Shaheed Bhagat Singh College

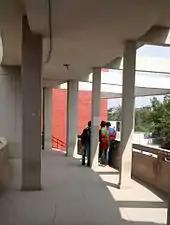
Shaheed Bhagat Singh College Campus

The college is a part of the South Campus and is located in Sheikh Sarai II. The college has a computerised library, computer lab, geography lab and mathematics lab. The college has arrangements for various sports and games like cricket, hockey, football, volleyball, basketball, lawn tennis, table tennis, badminton, kho-kho, athletics, gymnastics, carrom and chess.